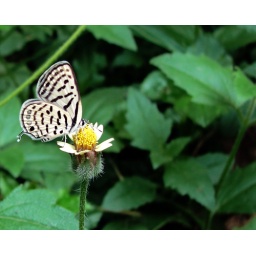
038. striped pierrot in my butterfly garden